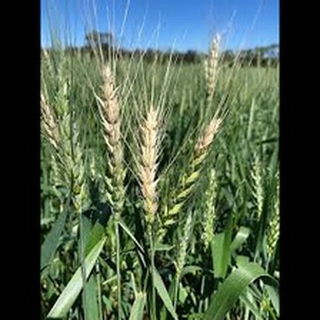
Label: wheat_blast